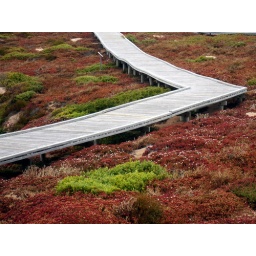
at the far end of the island, you find seals, birds, surfers, and this beach plant turning red in summer